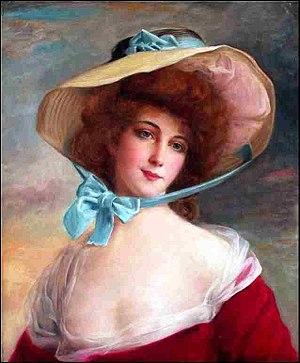
Chapeau au ruban bleu
Auguste Émile Bellet, né le 2 avril 1856 à Châteaubriant, mort à Neuilly-sur-Seine le 14 février 1912, est un peintre français.